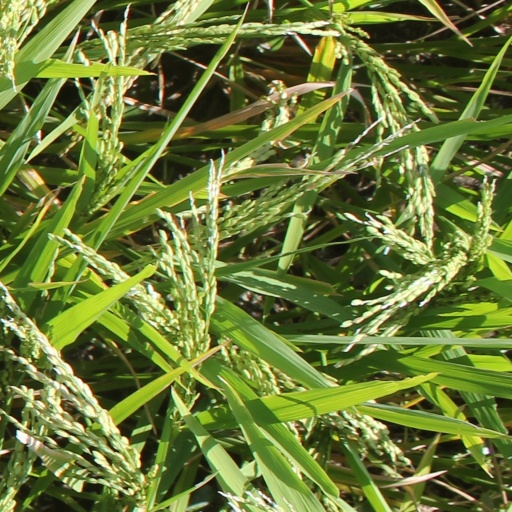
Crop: rice